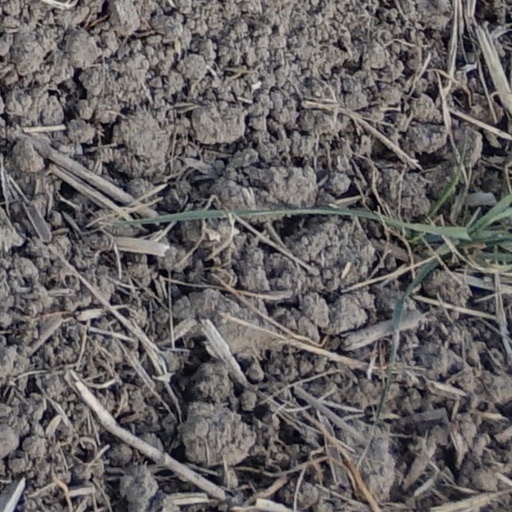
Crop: wheat